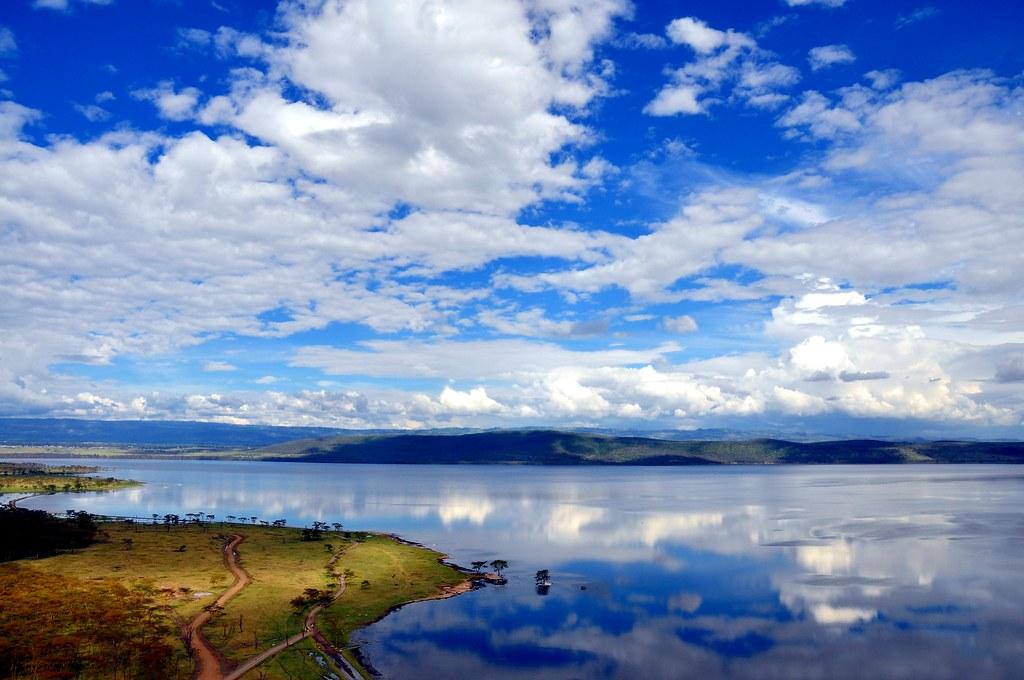
Vifungashio vyenye rangi nyeupe na ya kijani, vilivyobeba mbegu zinazotumika katika kilimo, vikiwa na maelezo na picha za mazao mbalimbali. Ikiwa ni moja ya njia za kisasa iliyotumiwa na mfanyabiashara. Njia ambayo,huleta urahisi na kuvutia wateja katika mauzo.